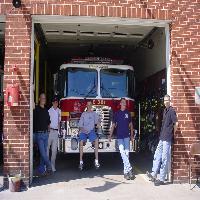
Weather: sun or clear